The Surgeon's Mate

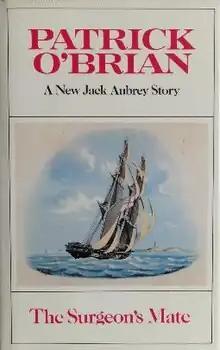
First edition

The Surgeon's Mate is the seventh historical novel in the Aubrey–Maturin series written by Patrick O'Brian, first published in 1980. The story is set during the War of 1812 and the Napoleonic Wars.